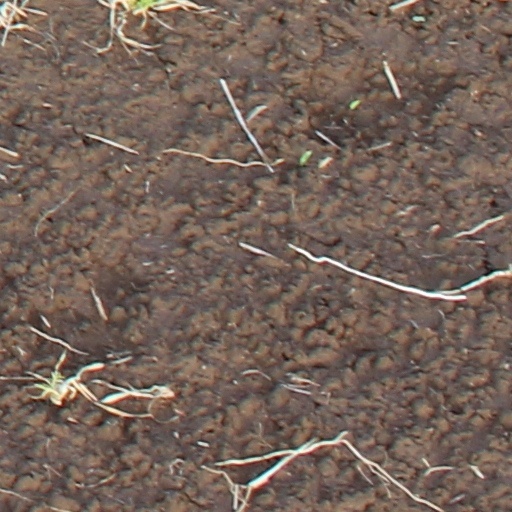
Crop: wheat